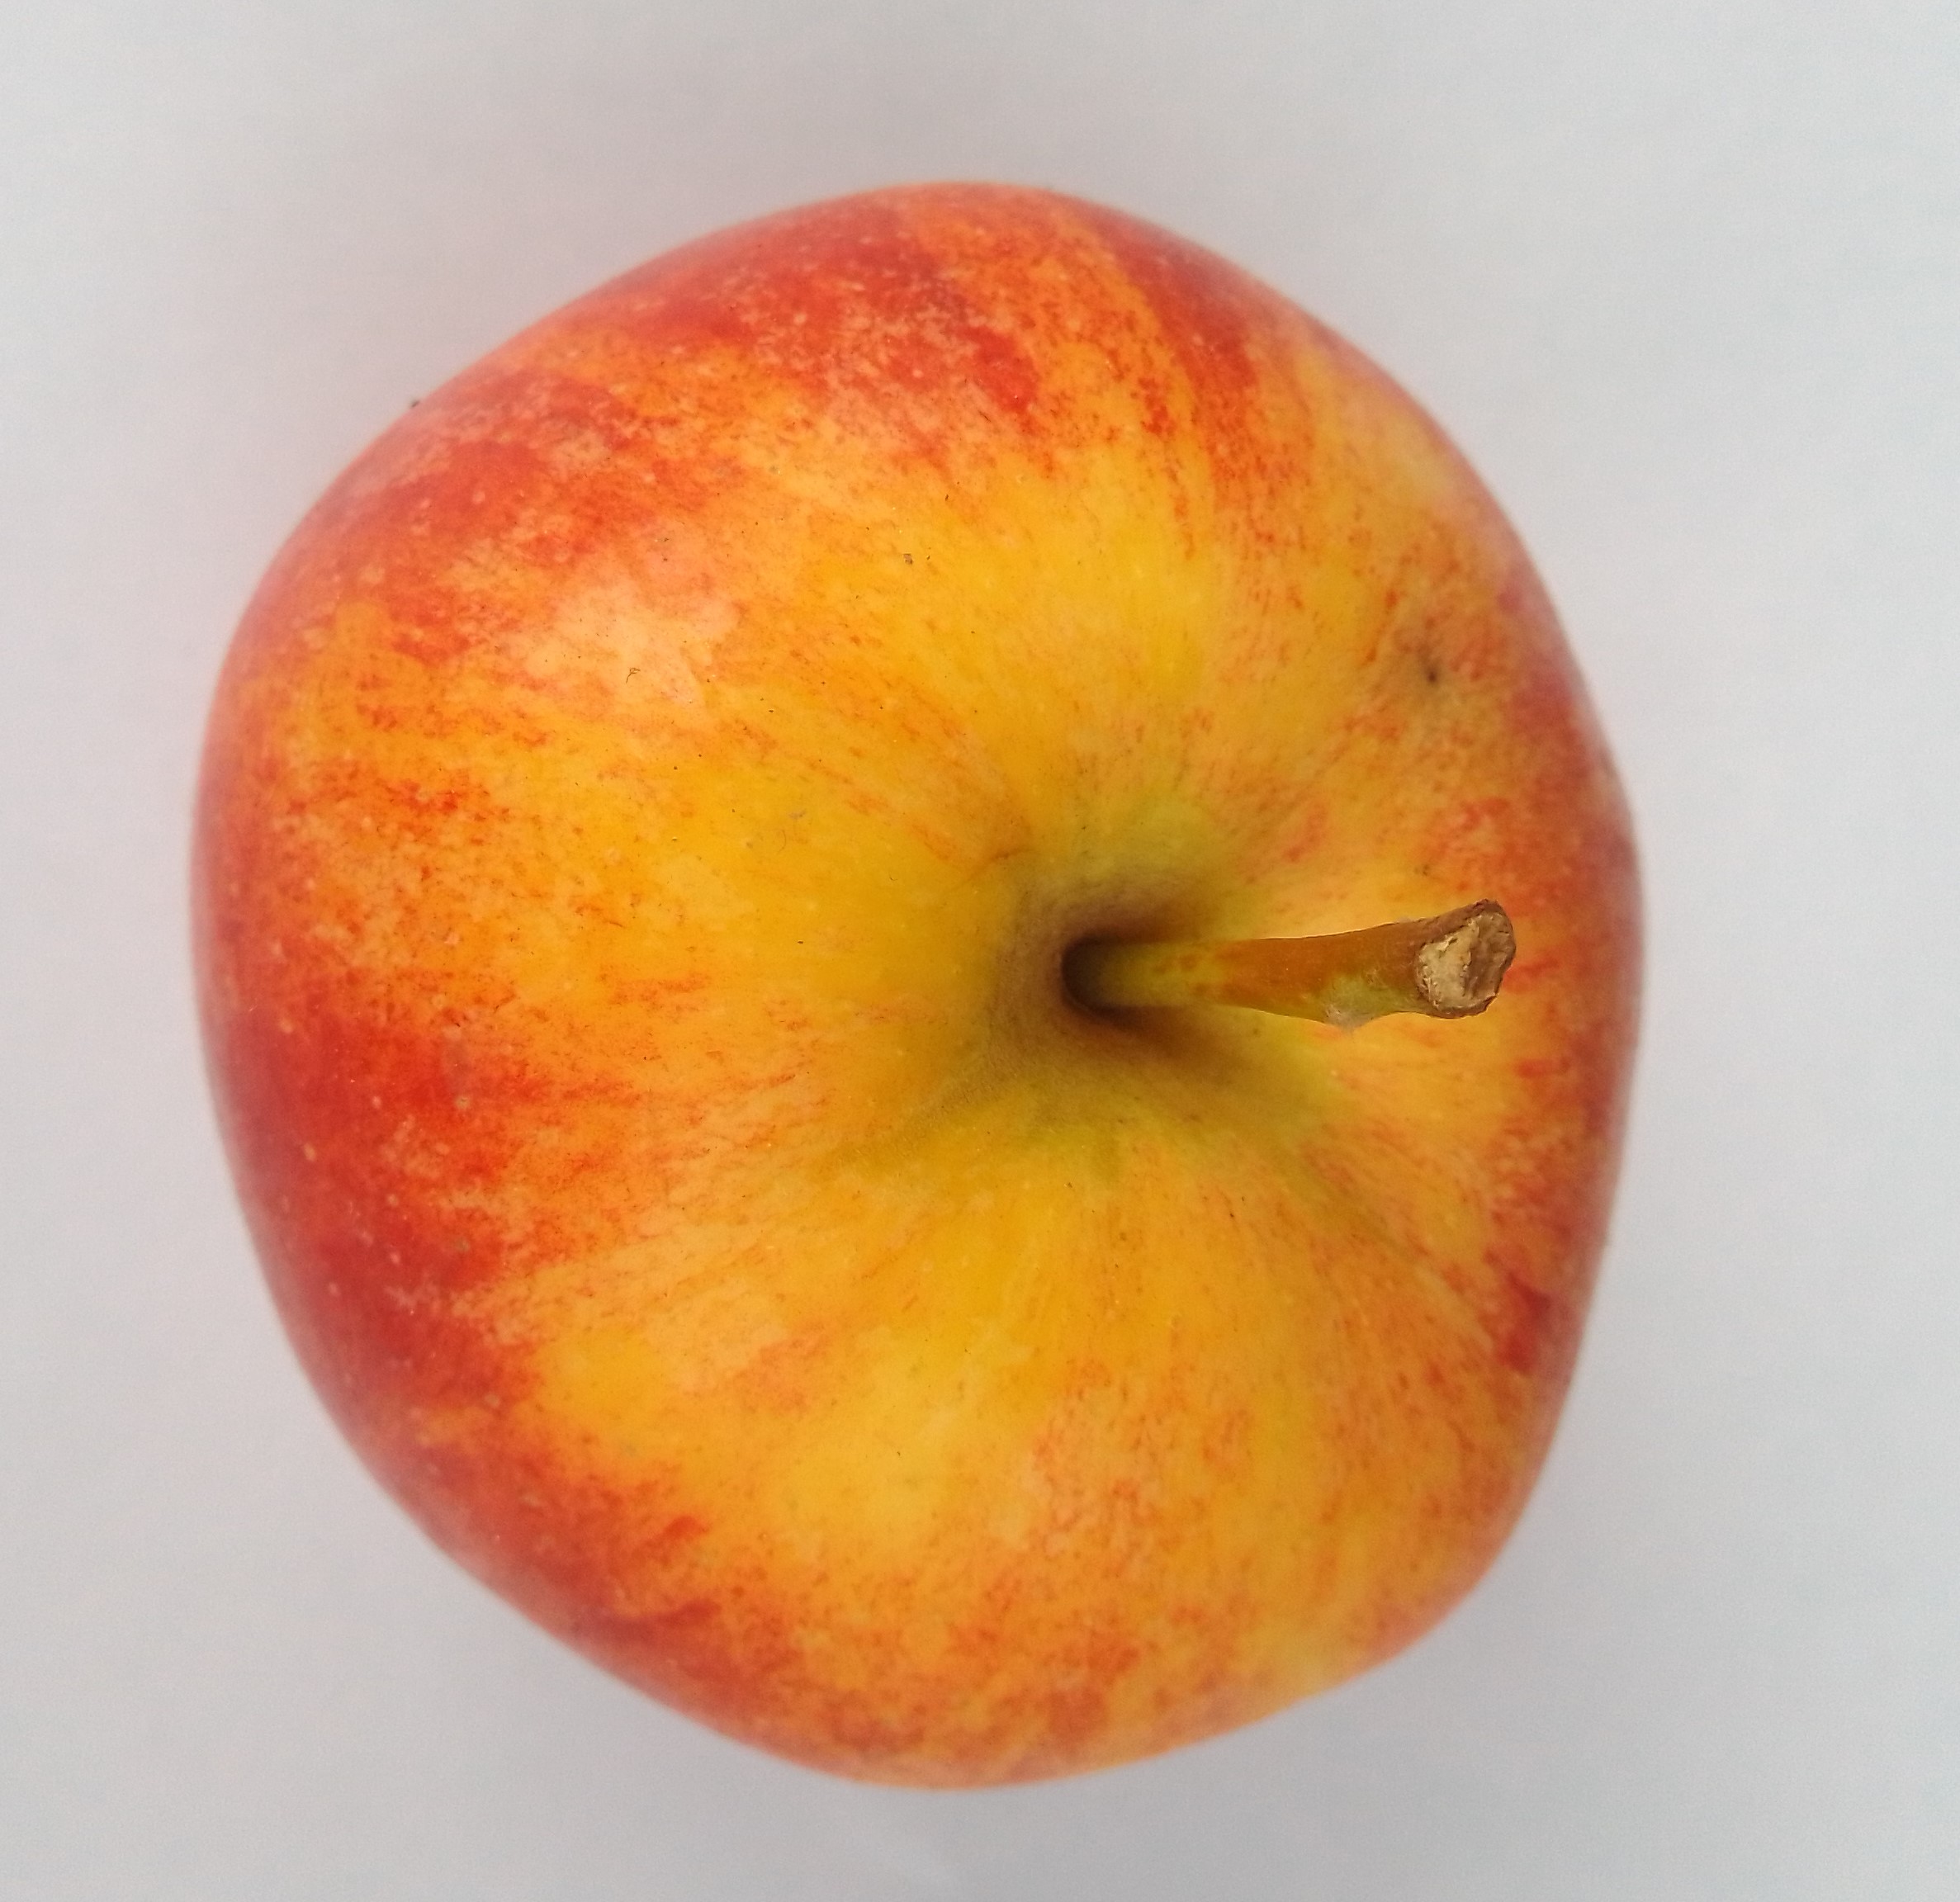
Fruit: apple
Condition: fresh